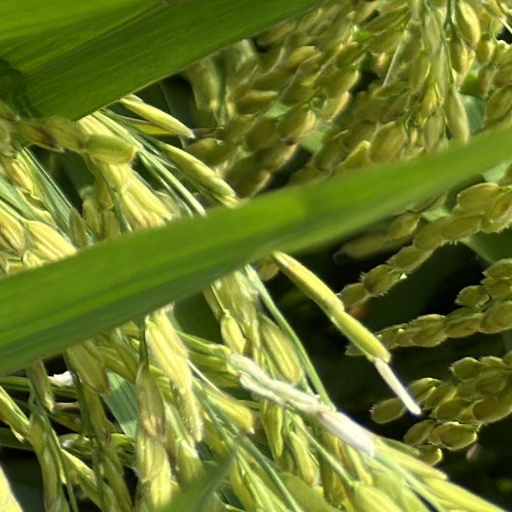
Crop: rice